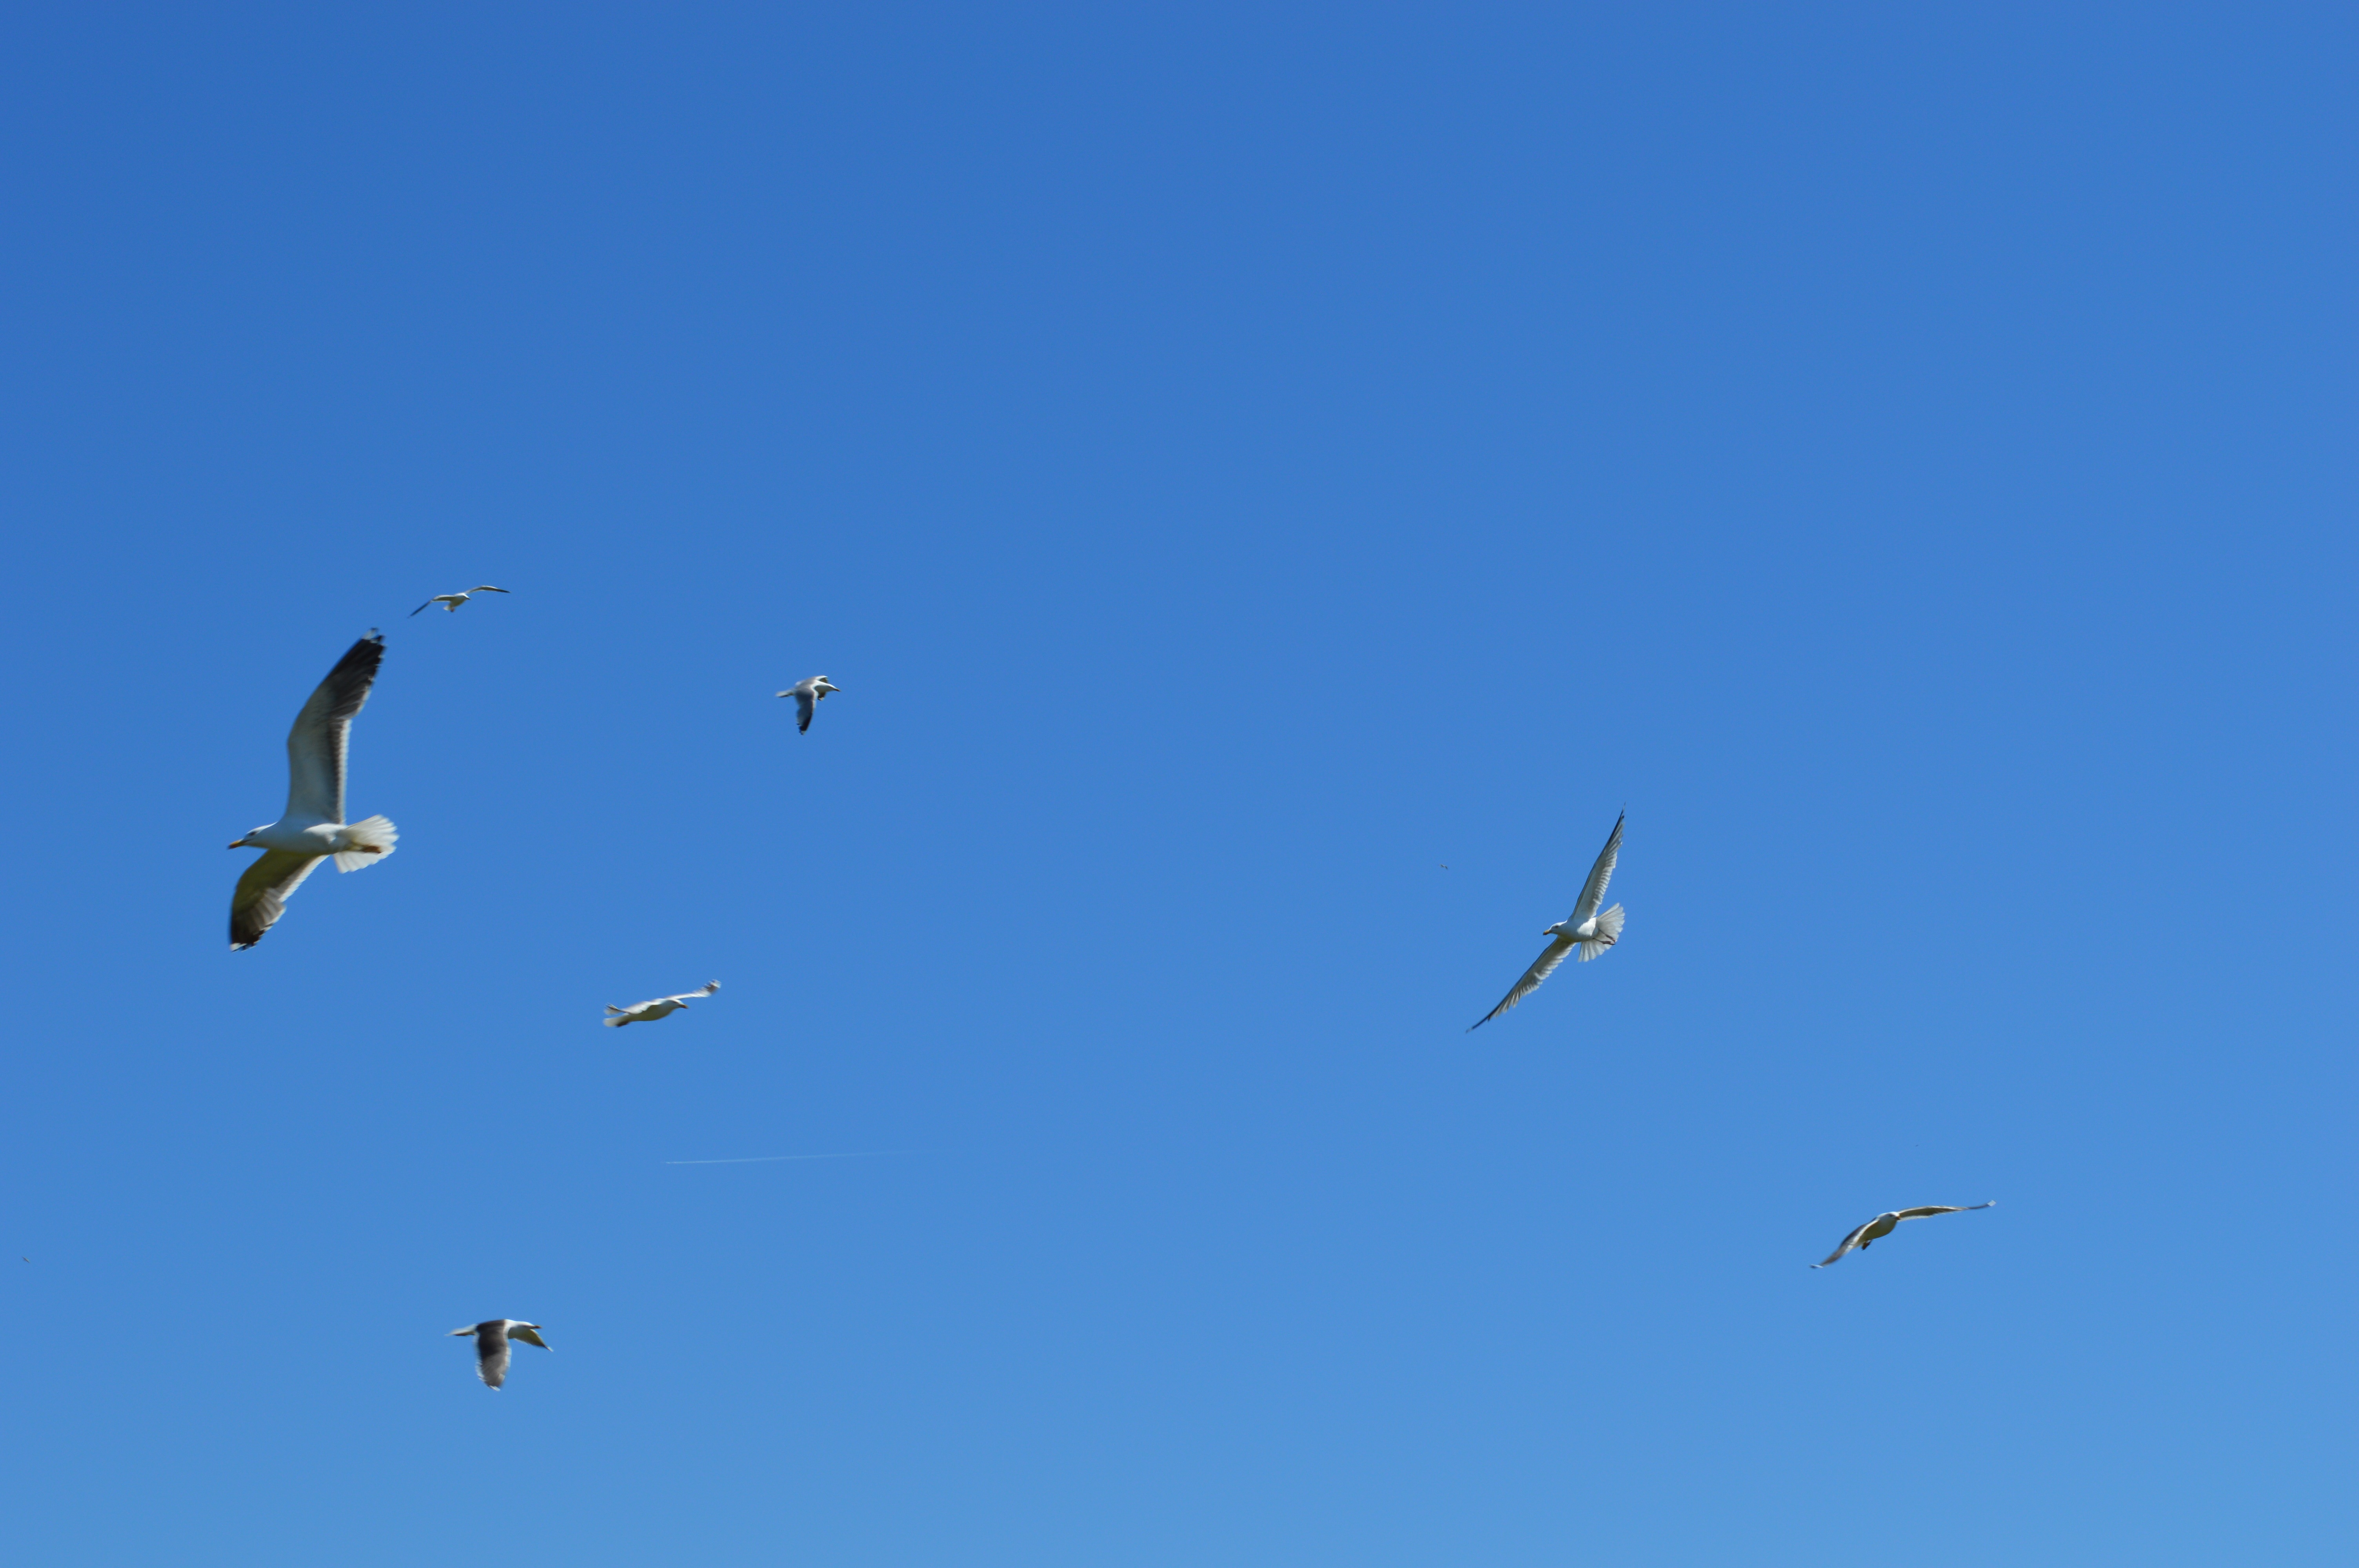
sea, nature, bird, wing, sky, air, seabird, flock, fly, seagull, flight, blue, birds, wings, seagulls, colony, bird migration, animal migration